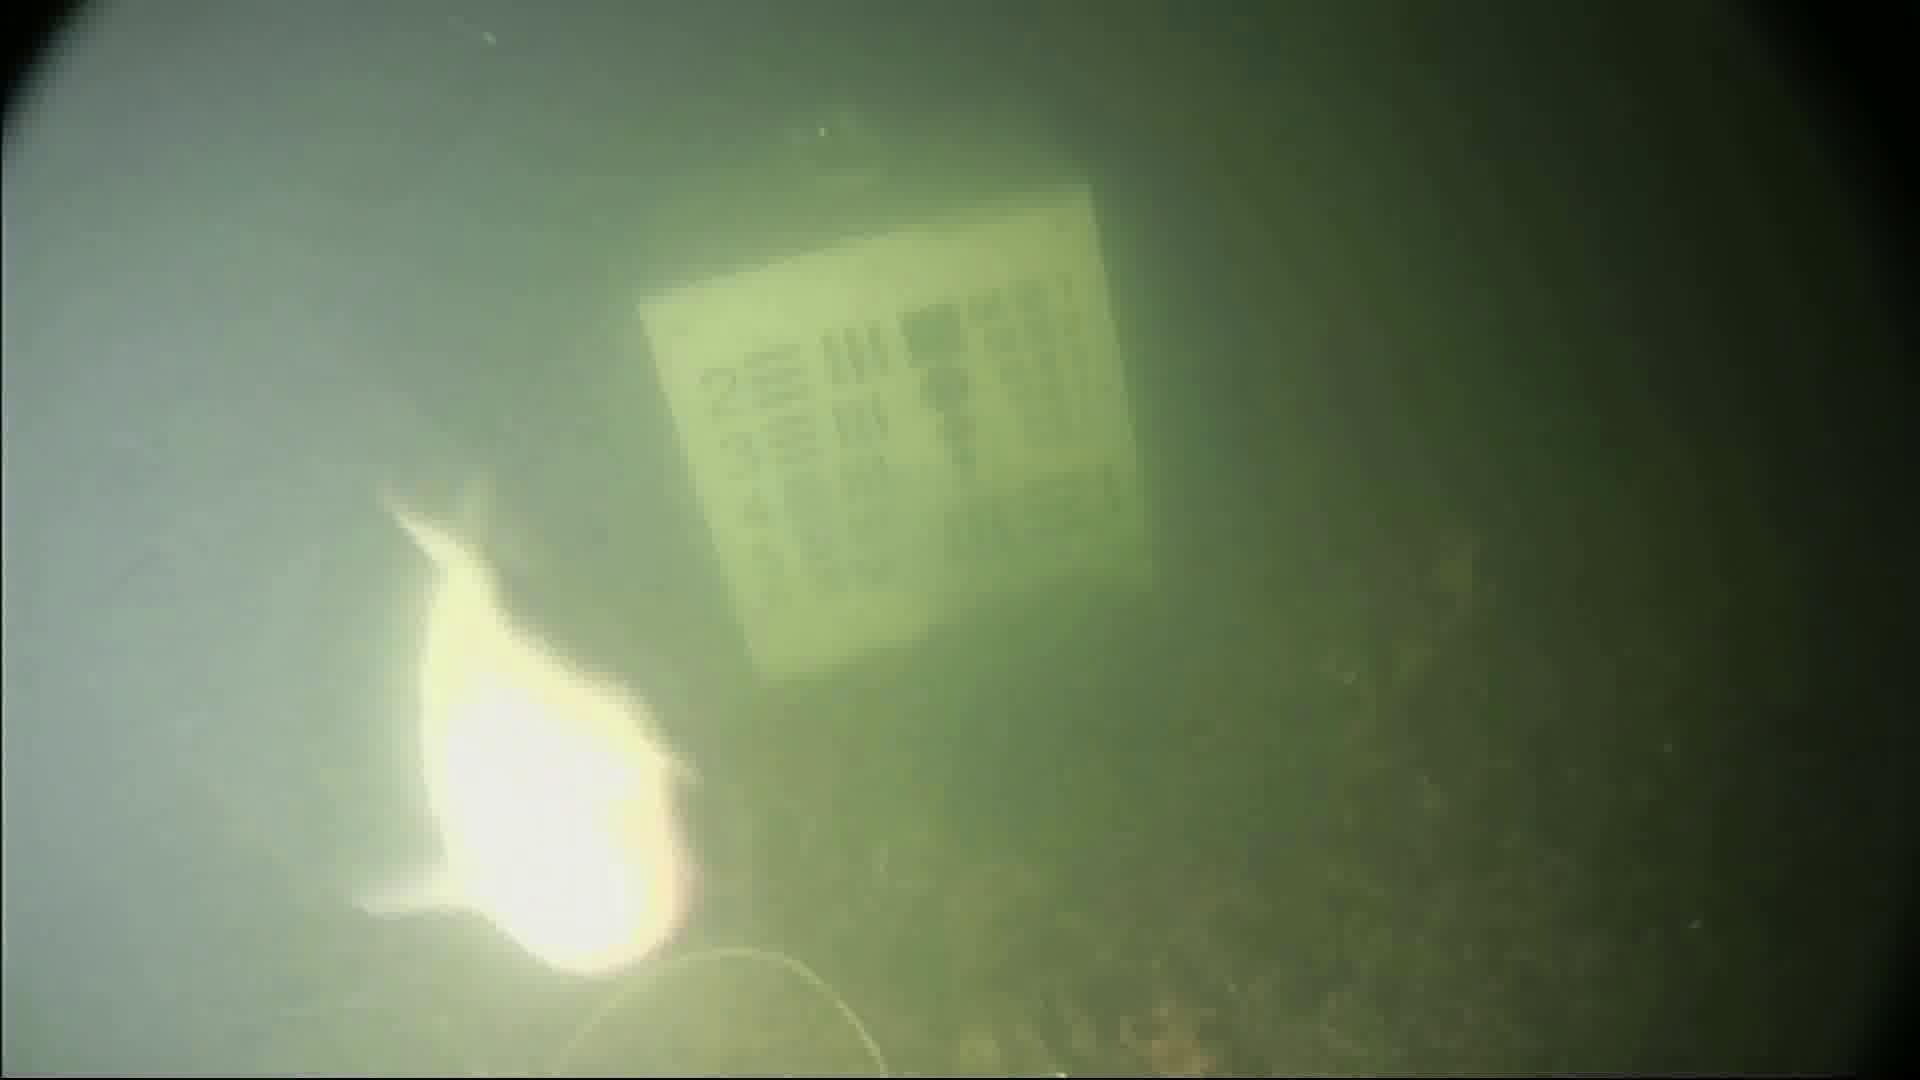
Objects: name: fish